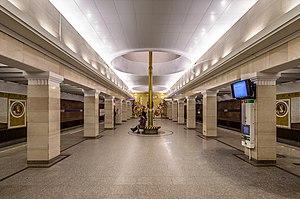
Sportivnaïa est une station de la ligne 5 du Métro de Saint-Pétersbourg, en Russie. Depuis son ouverture en 1997, cette station faisait partie de la ligne 4 mais à partir de 2009, le tronçon Komendantski prospekt-Sadovaïa a été transféré sur la ligne 5 récemment inaugurée. Le caractère unique de la station est qu'elle est une station de métro à deux étages.